Pays de Herve

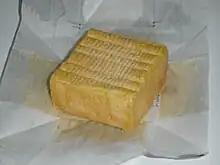
Herve cheese

The ("Land of Herve") is a 420 km natural region of Wallonia, between the rivers Vesdre and Meuse and the borders separating Belgium from the Netherlands and Germany.